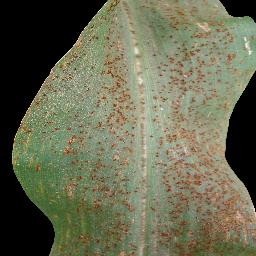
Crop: corn
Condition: (maize)_common_rust